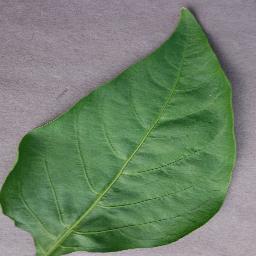
Label: Pepper,_bell___healthy